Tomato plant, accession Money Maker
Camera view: bottom (45 deg); turntable rotation: 240 degrees
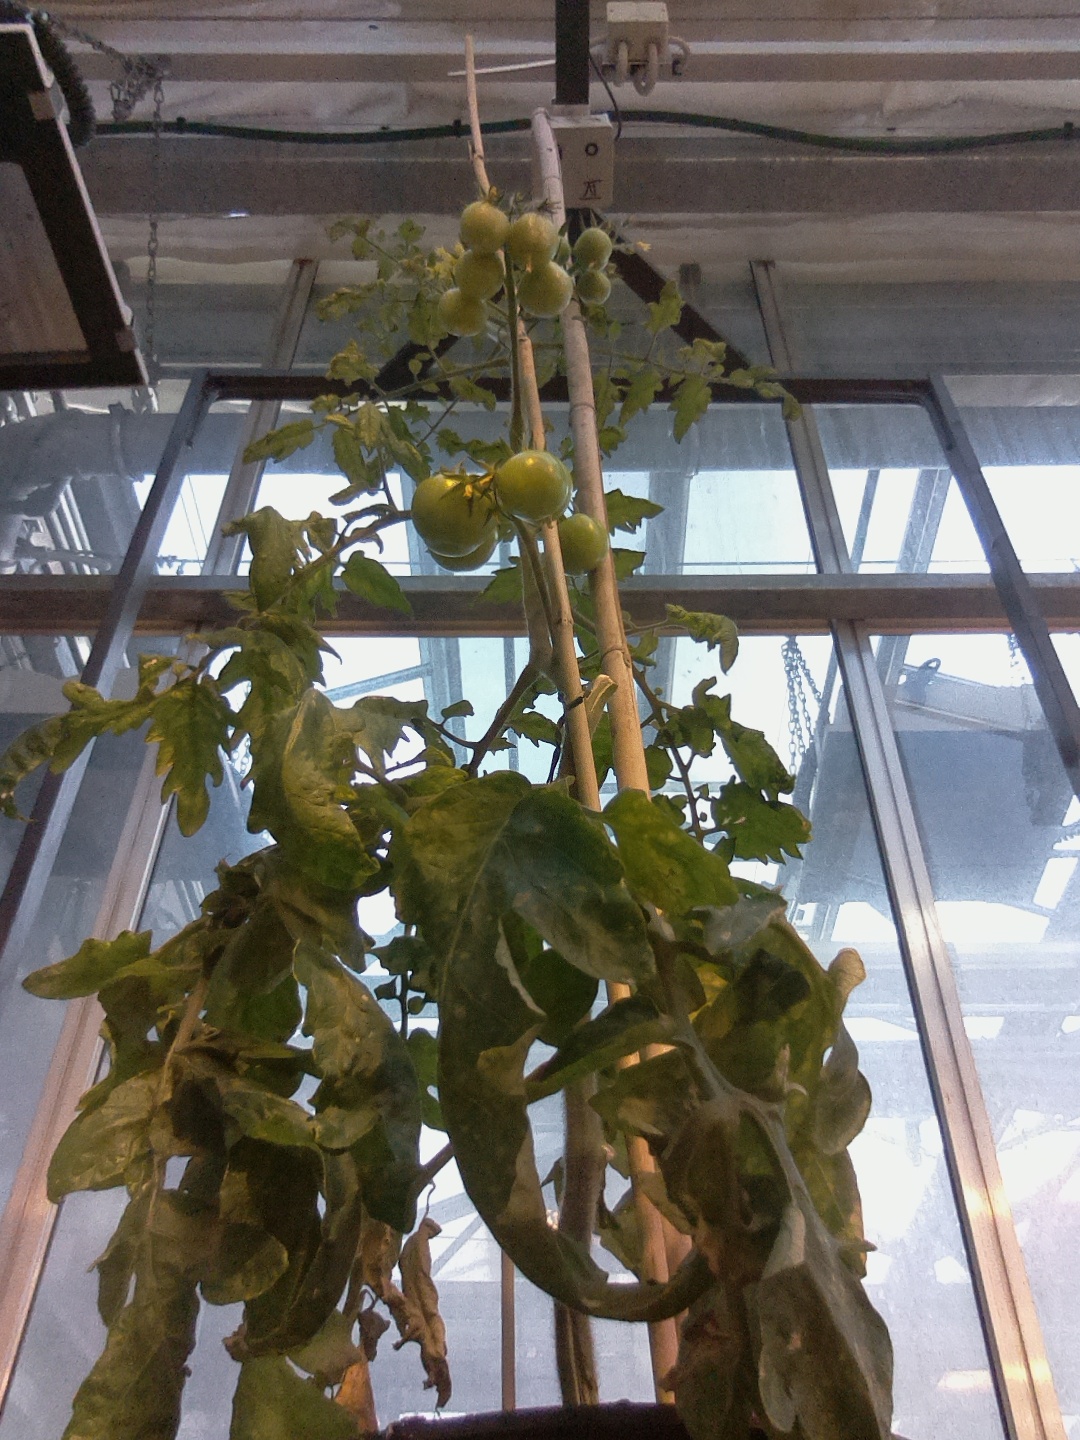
BBCH growth stage 74: 40%-50% of final fruit size